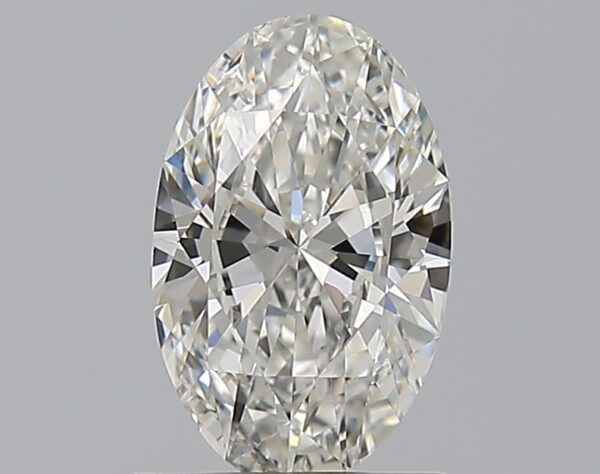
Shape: oval
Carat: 1
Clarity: VS1
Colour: H
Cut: EX
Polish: EX
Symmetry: VG
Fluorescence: F
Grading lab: GIA
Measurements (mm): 8.58 x 5.39 x 3.24